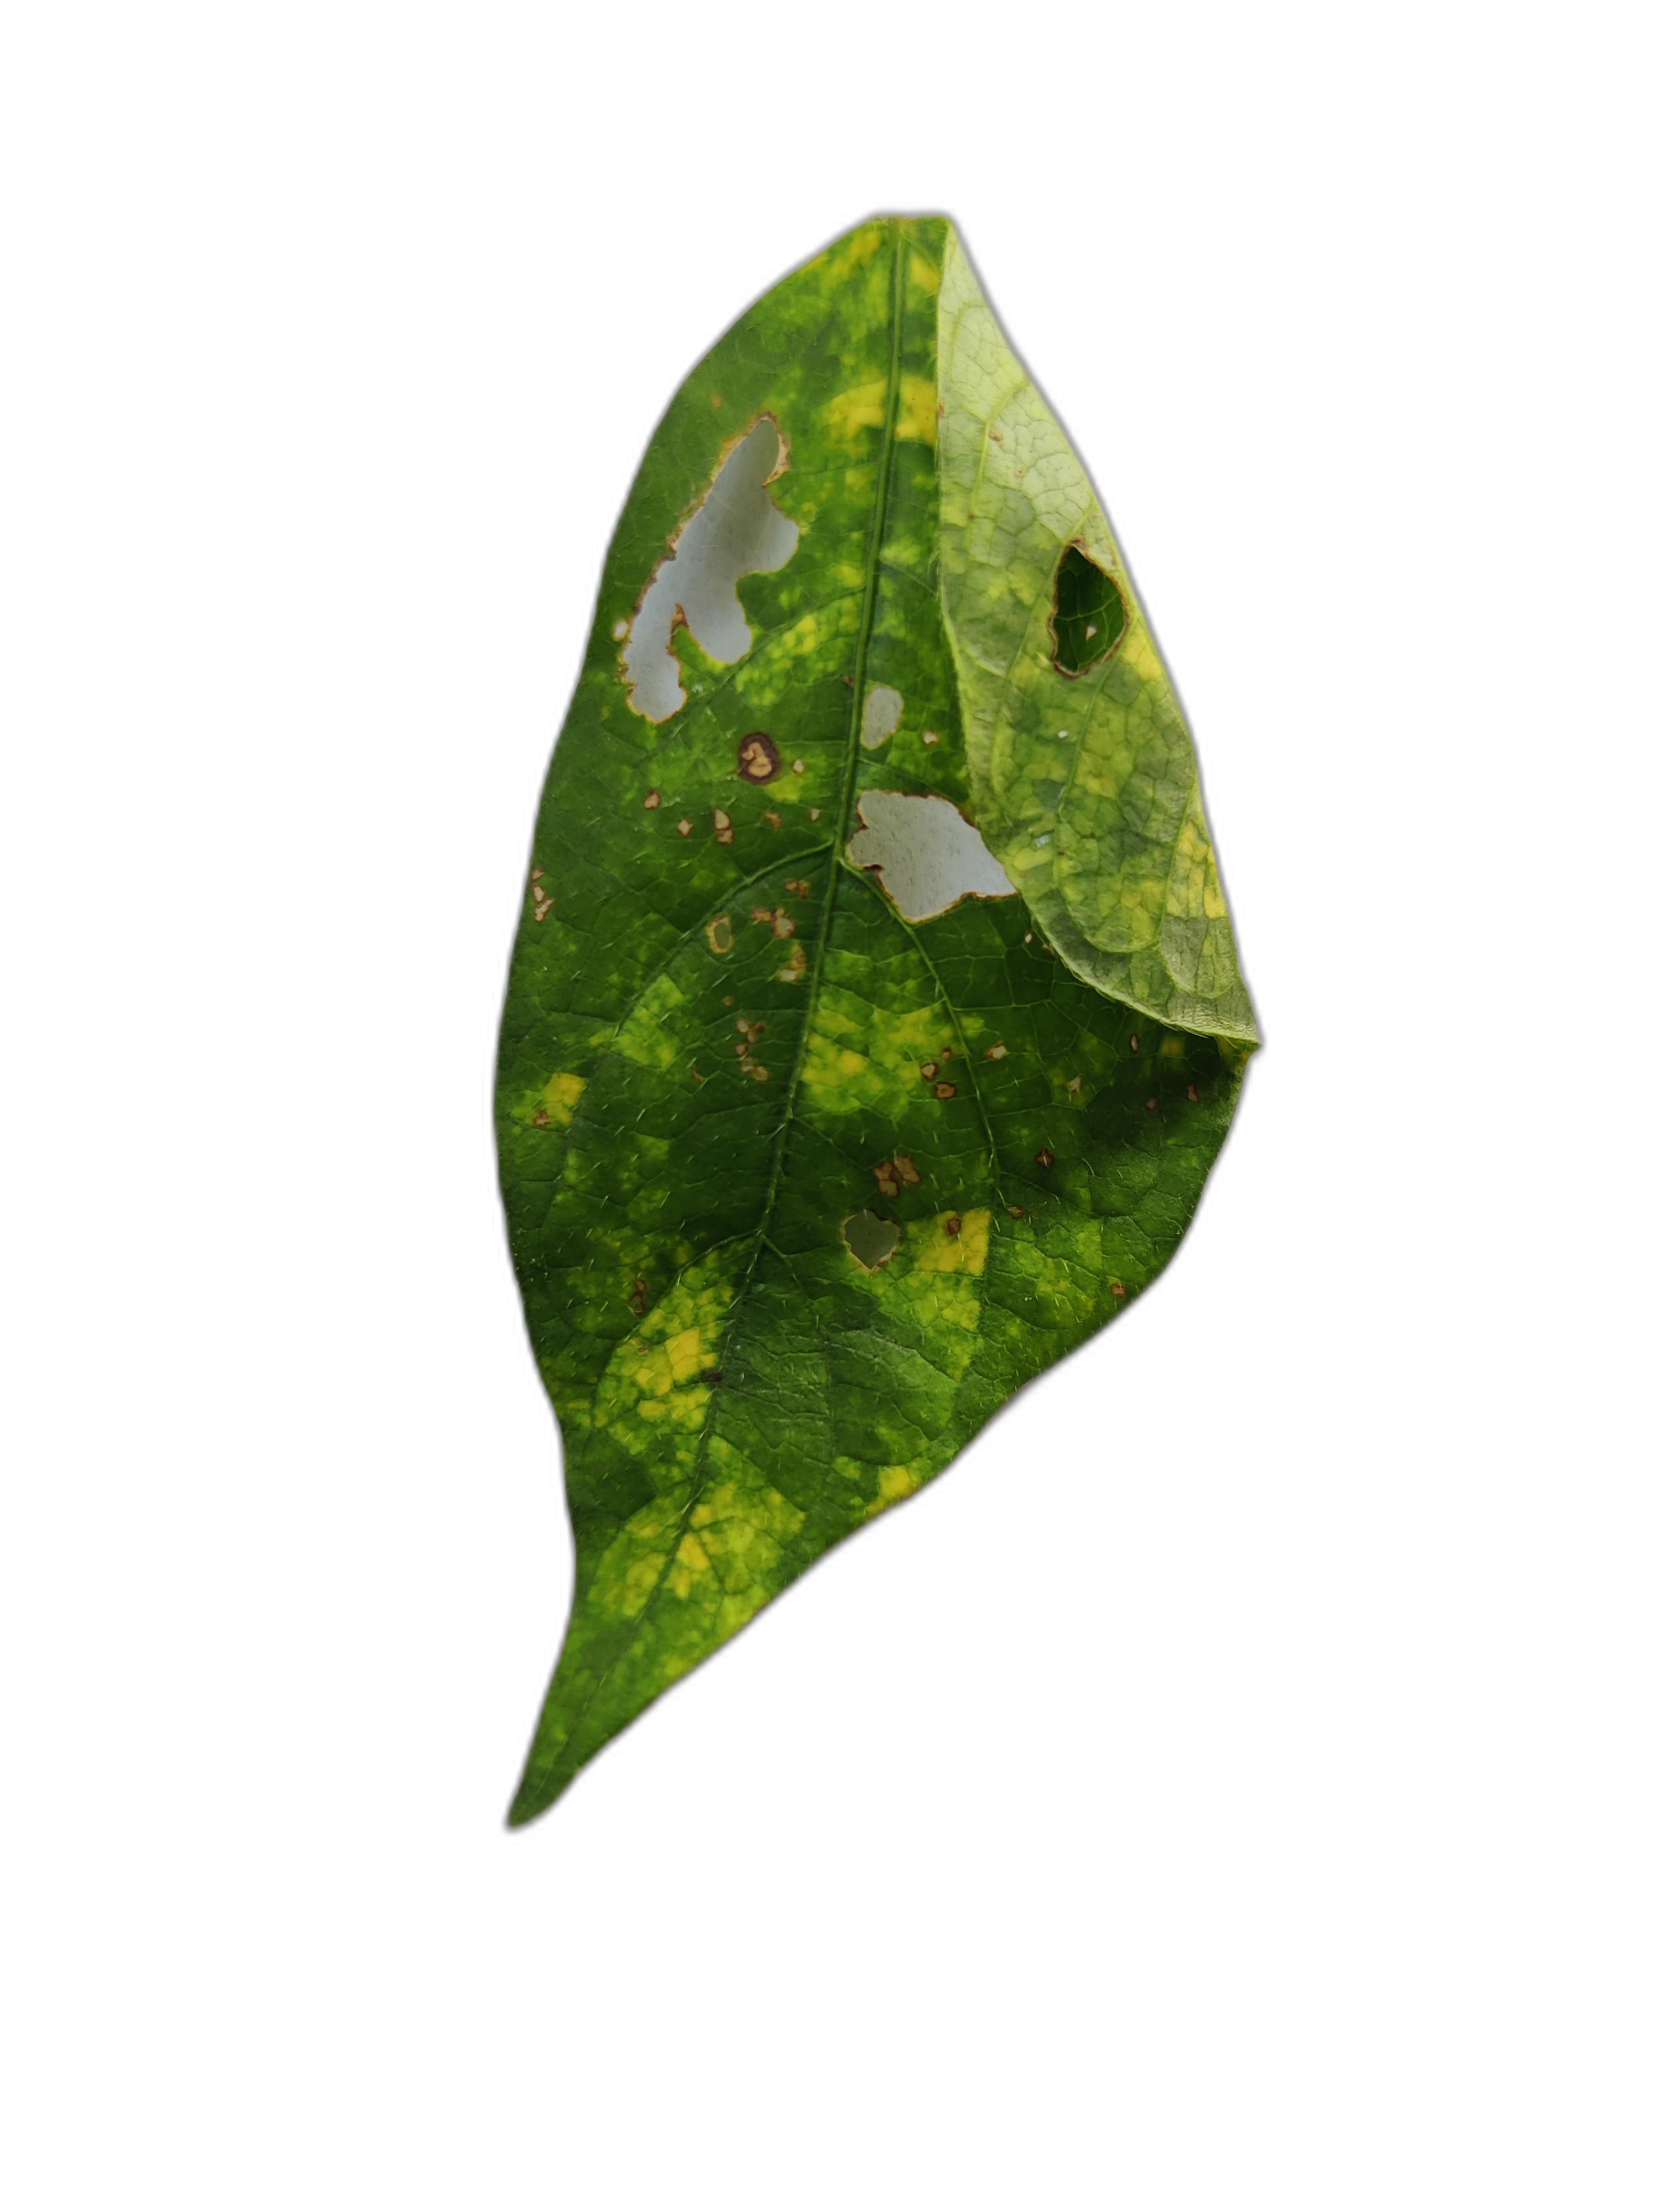
Label: Yellow Mosaic